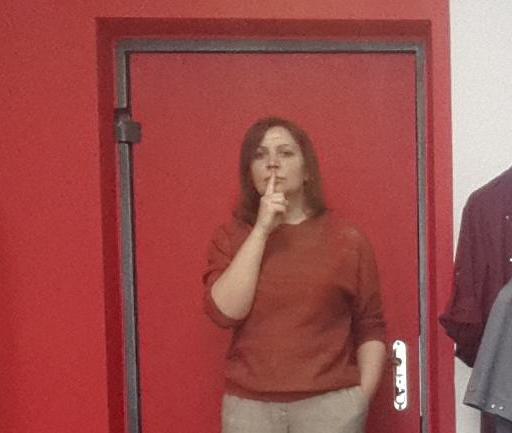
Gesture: mute